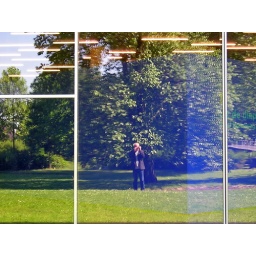
Reflected in a glass wall of the Kunsthal (Art Hall). Replaced on 27-7- 2006.